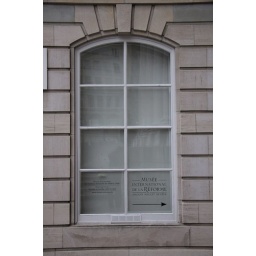
A beautiful white frame window in Geneva. I want a house like that. Unfortunately it's a museum.